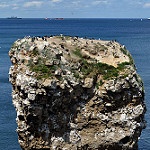
Label: sea